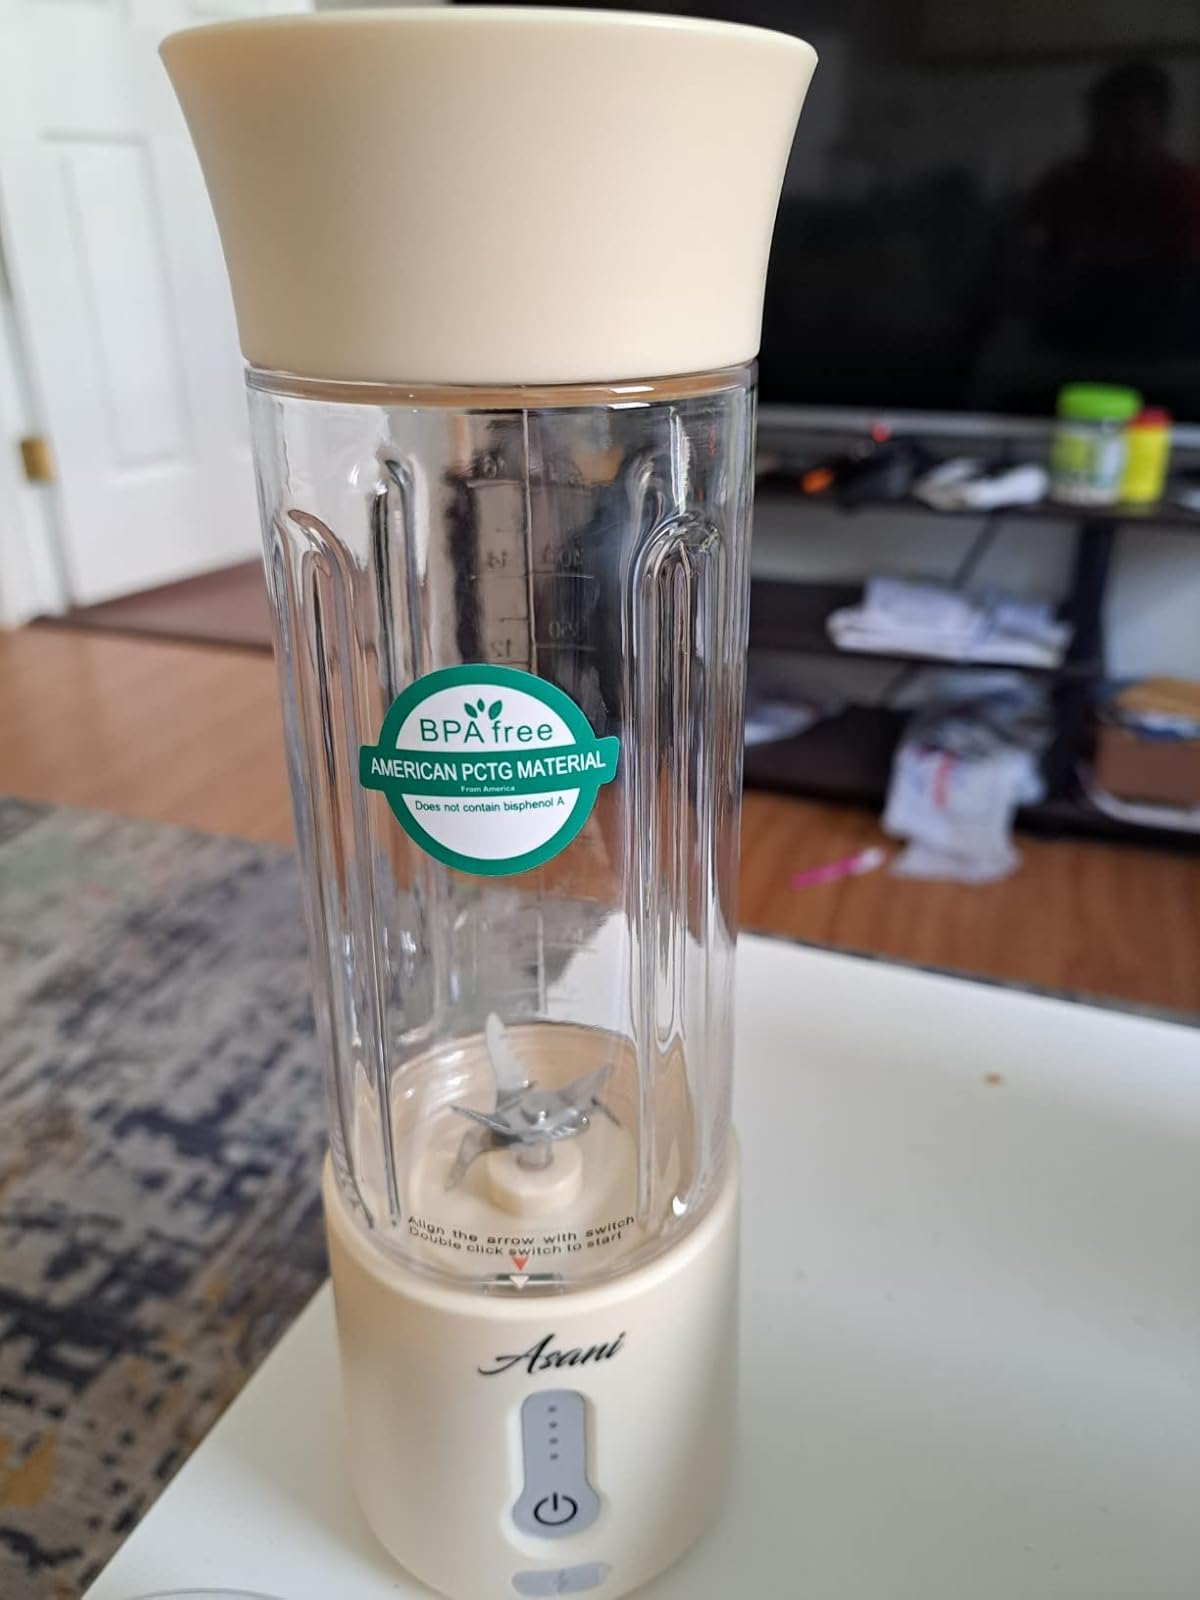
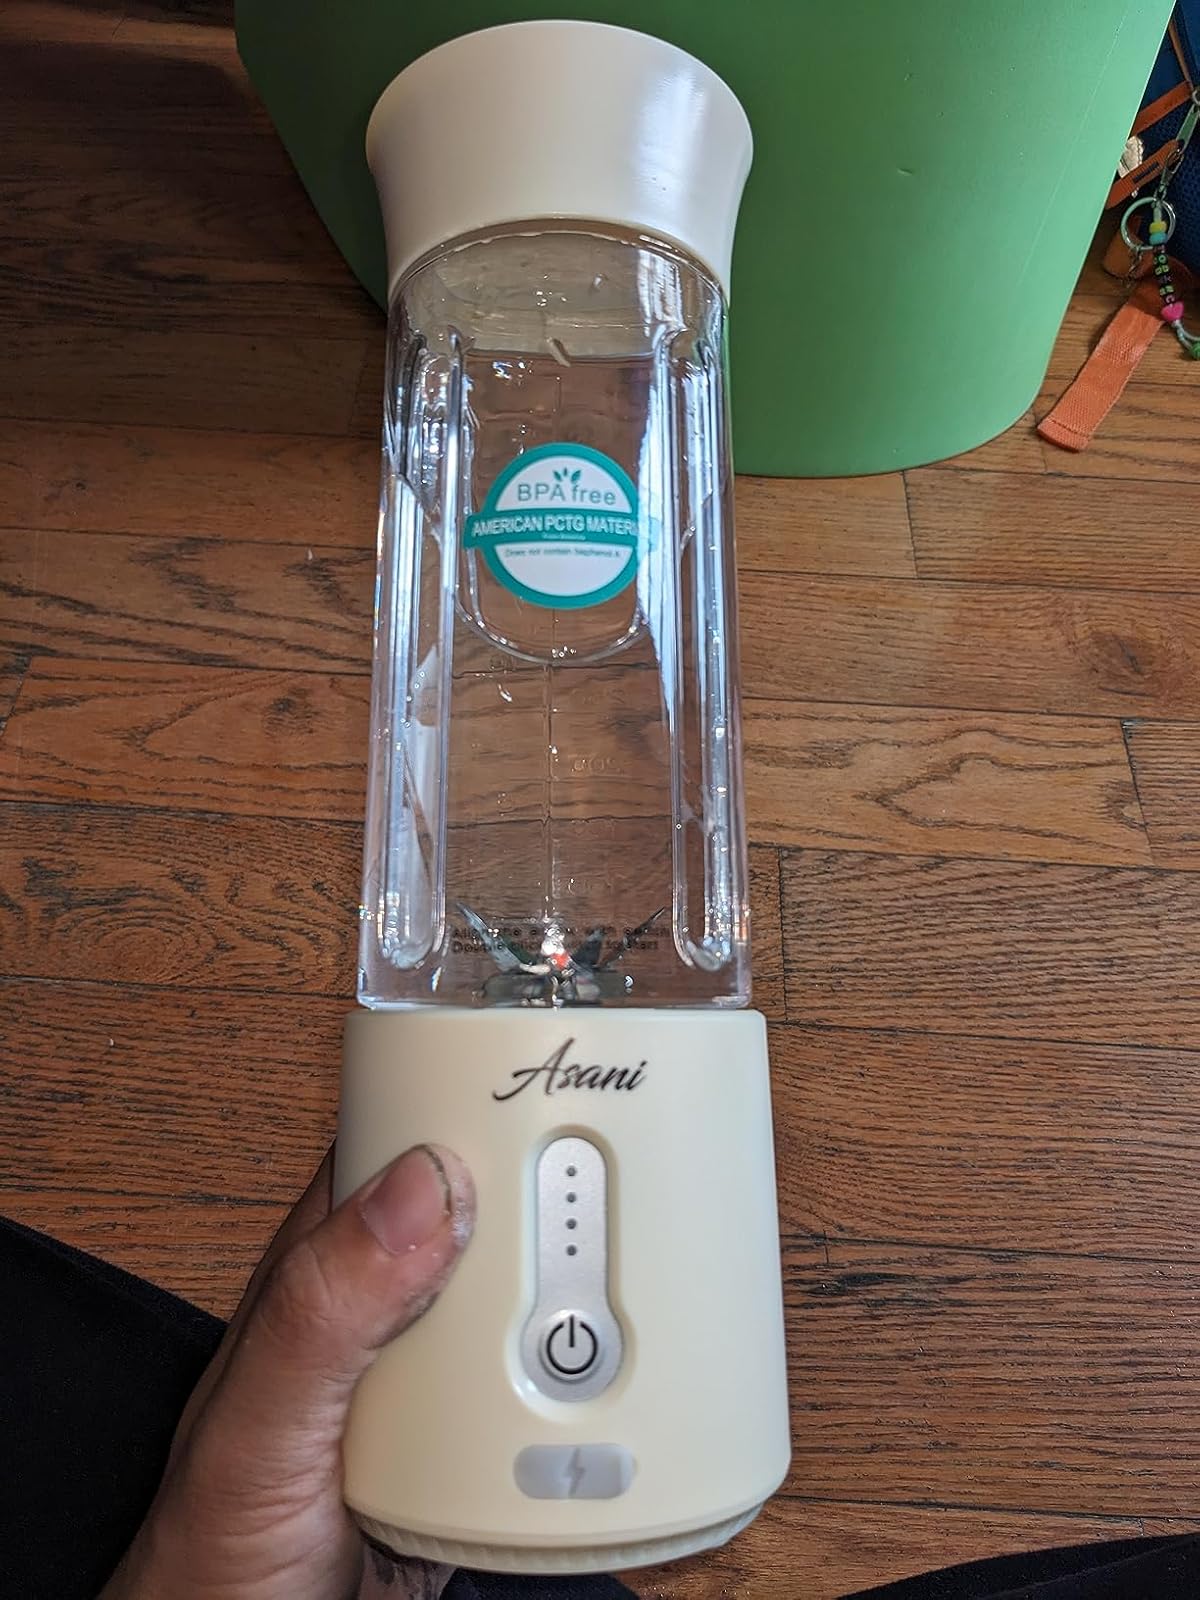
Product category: items_blender
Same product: yes